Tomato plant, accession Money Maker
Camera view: vertical (180 deg); turntable rotation: 240 degrees
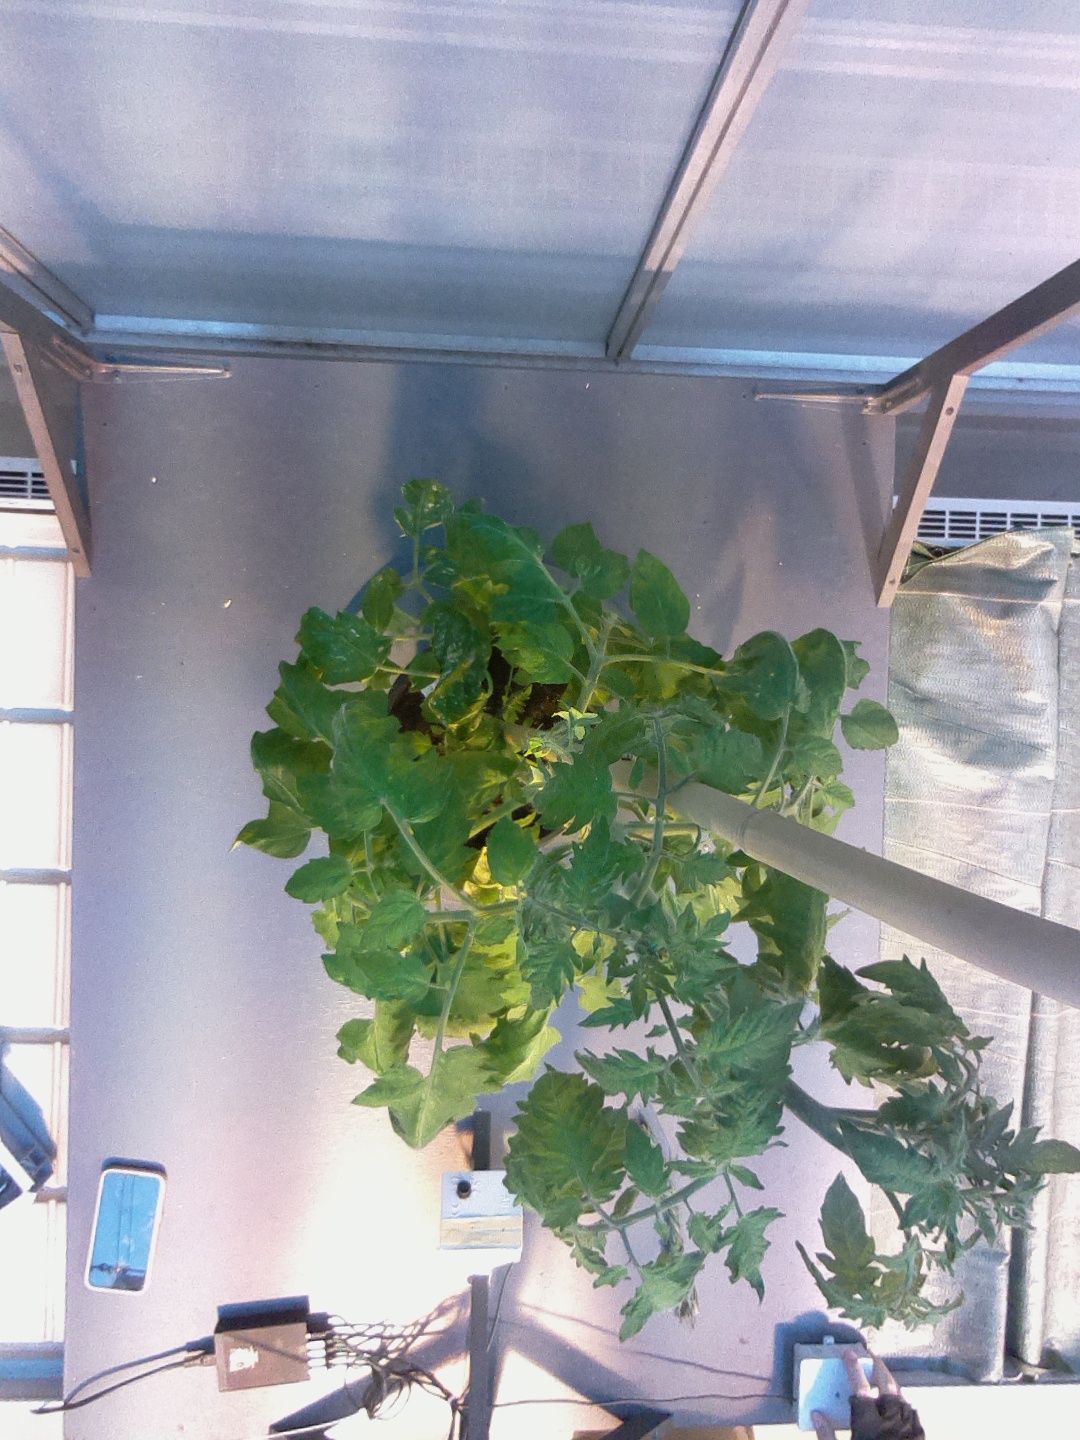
BBCH growth stage 69: End of flowering, 90%-100% of flowers open, more petals falling